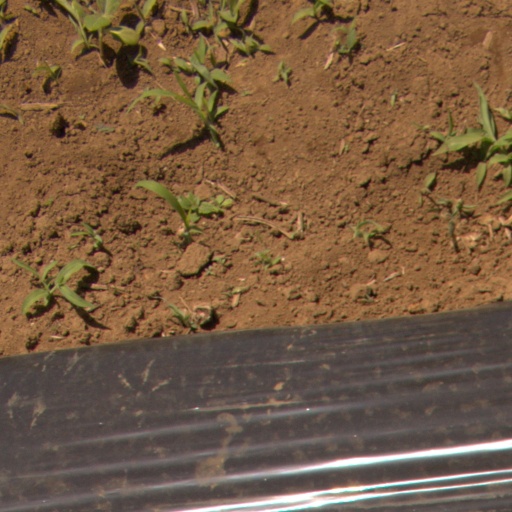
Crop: Jerusalem artichoke